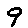
Label: 9